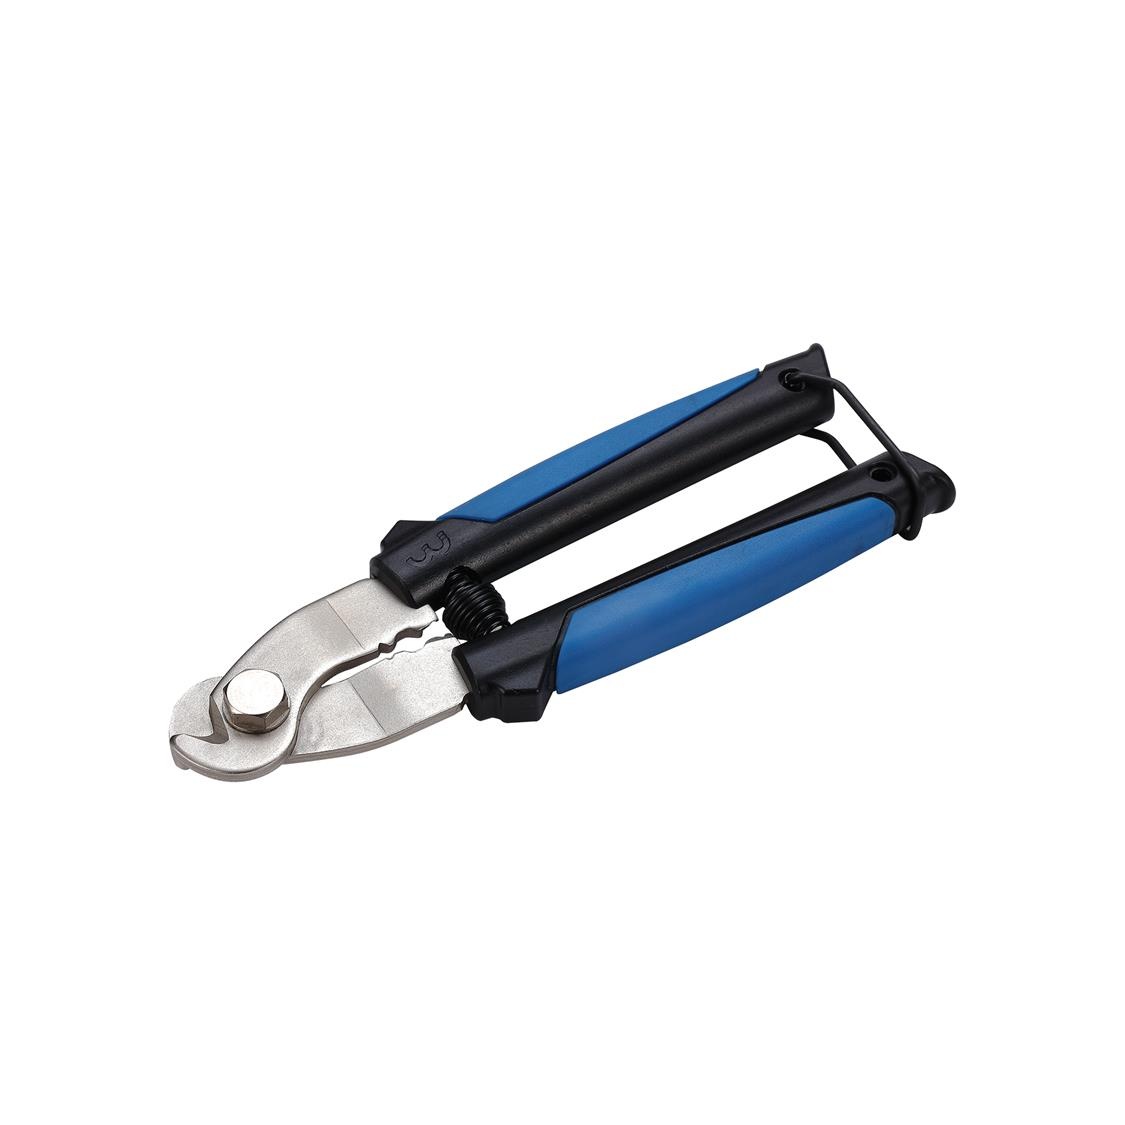
BBB - FastCut Cable Cutter
BBB - FASTCUT CABLE CUTTER Ultra sharp bike cable cutter. Industrial grade hardened steel.
Brand: BBB
Category: Sporting Goods > Outdoor Recreation > Cycling > Bicycle Accessories